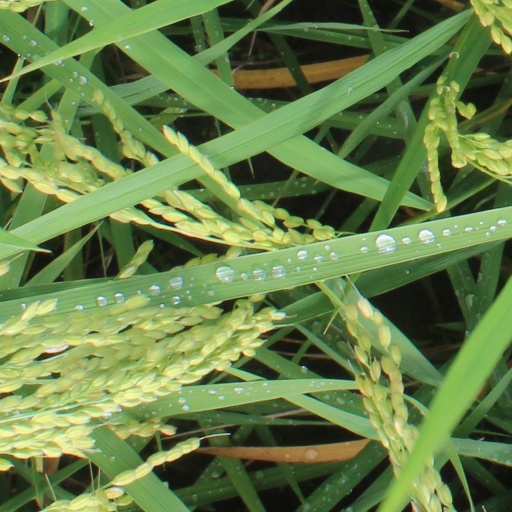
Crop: rice